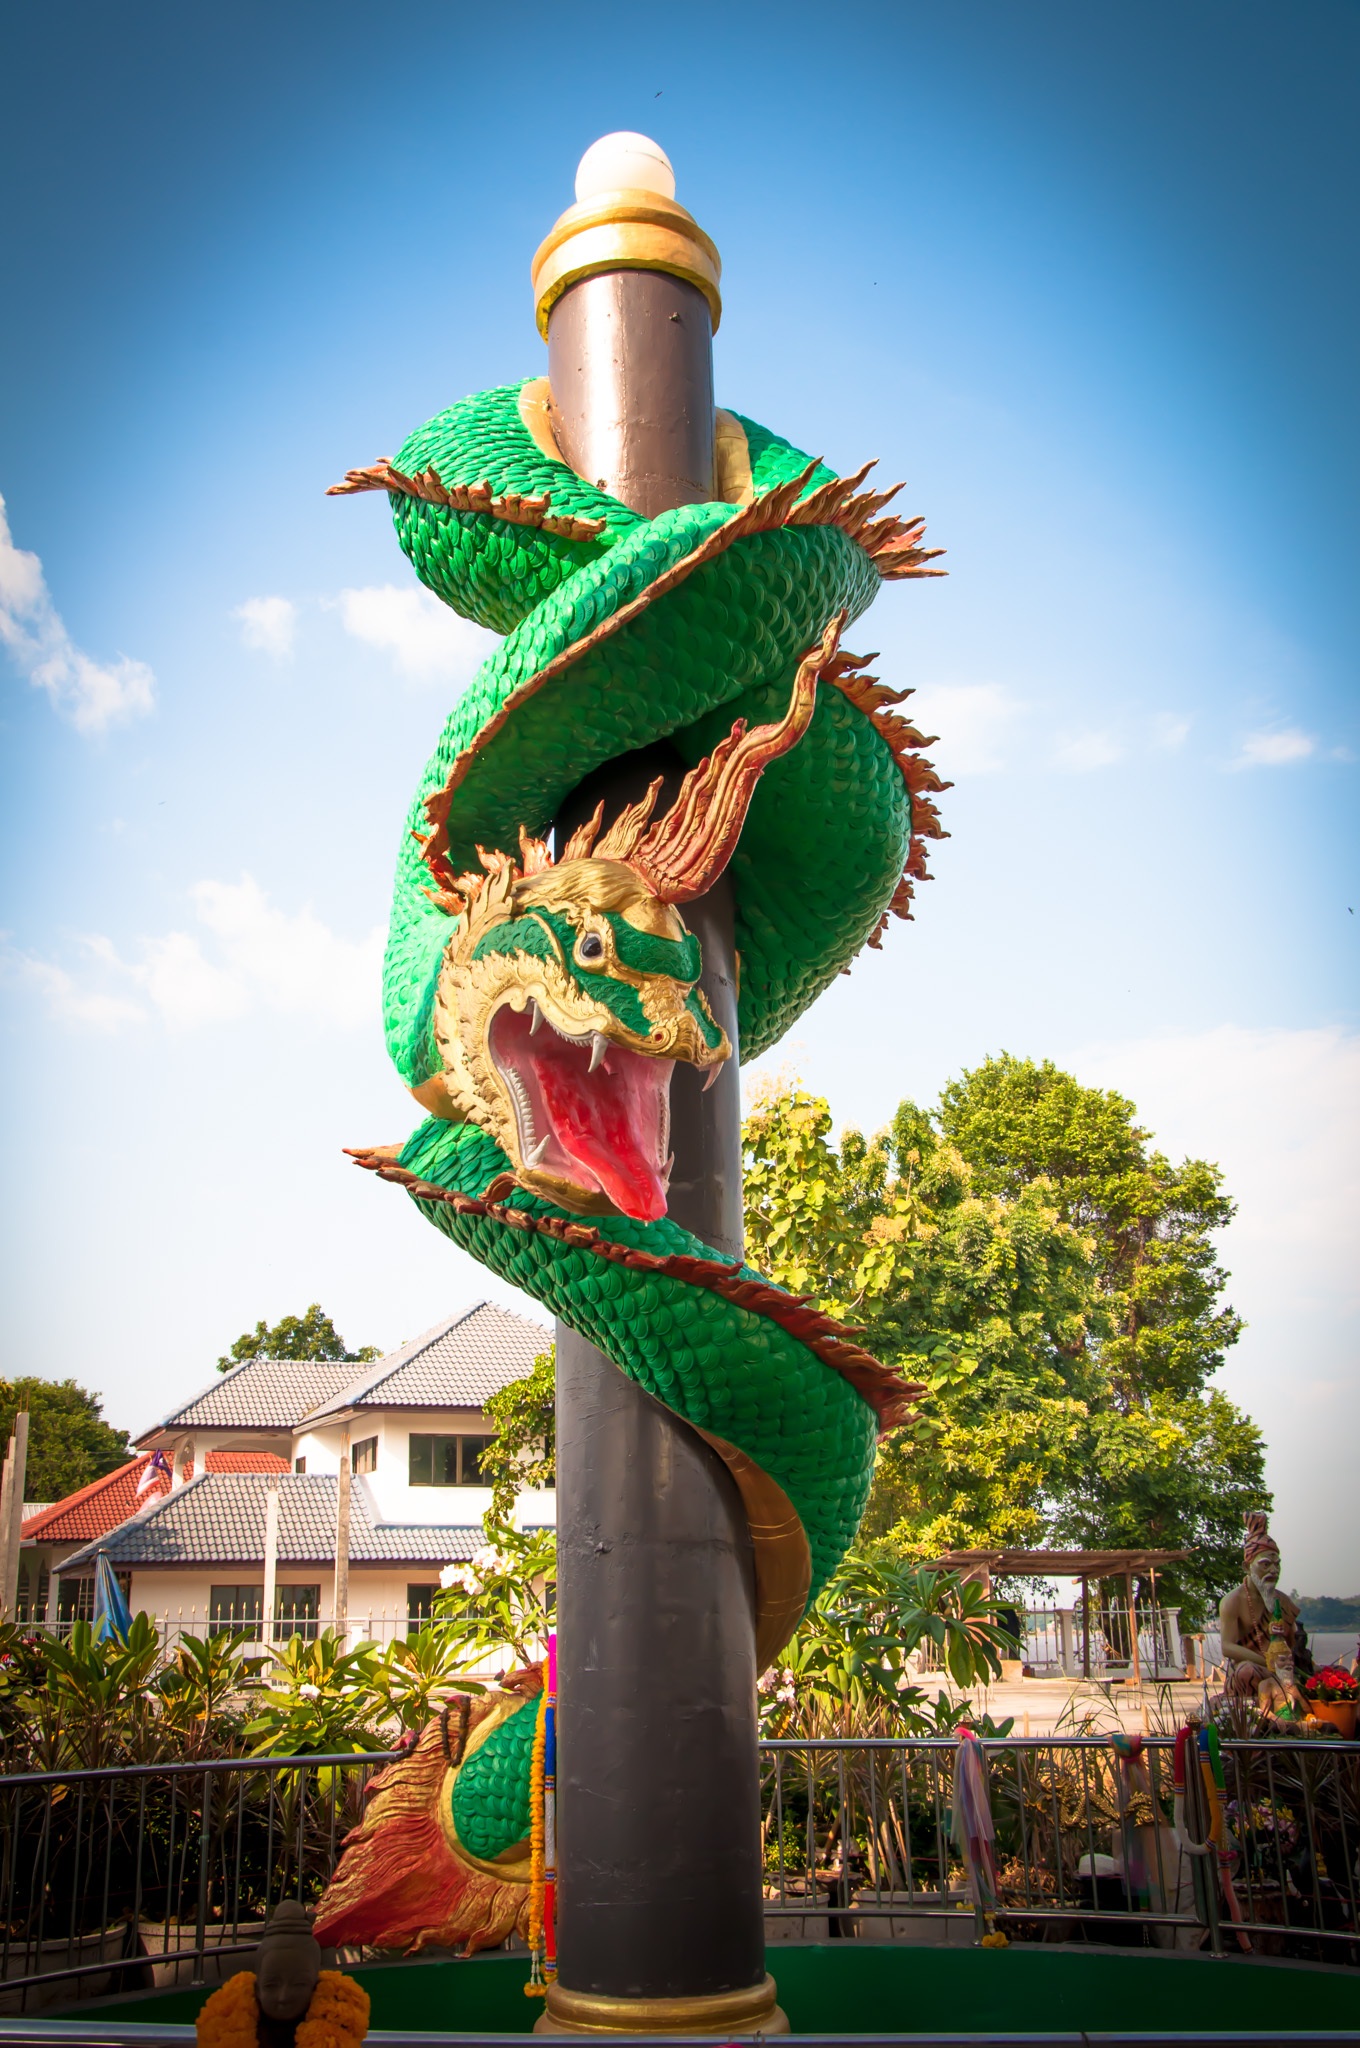
flower, monument, statue, amusement park, color, thailand, temple, resort, mukdahan, serpent